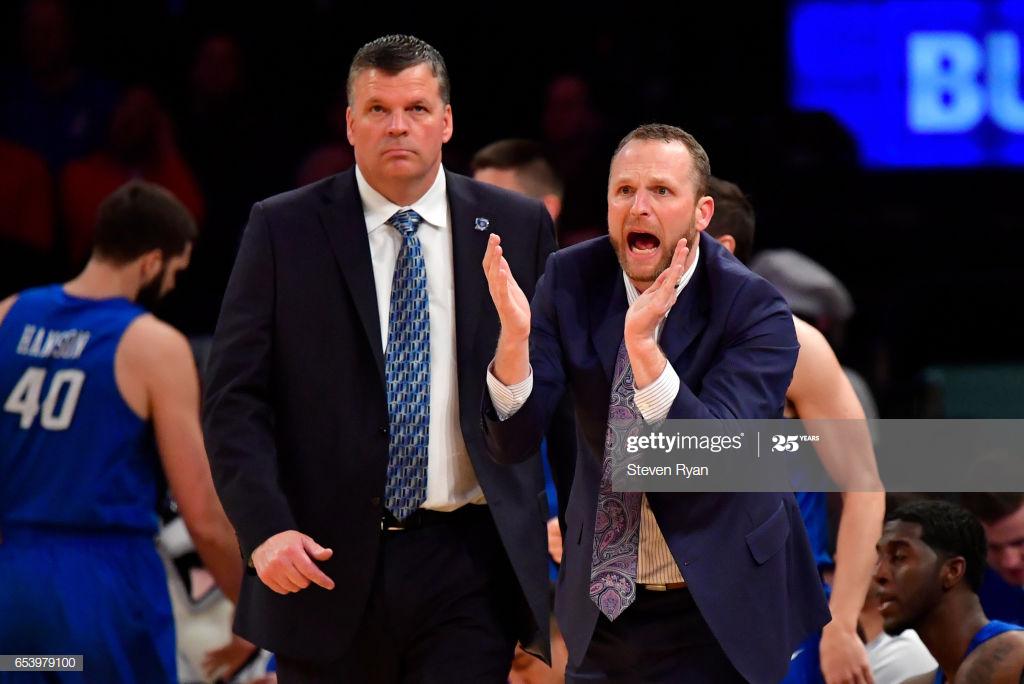
coach and person react against basketball team during event .
Relation: Visible